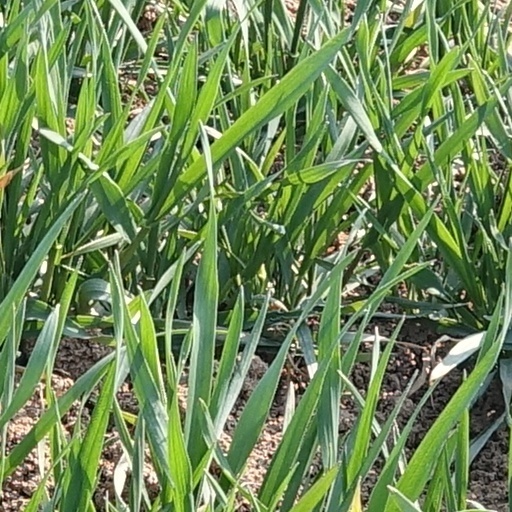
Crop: wheat